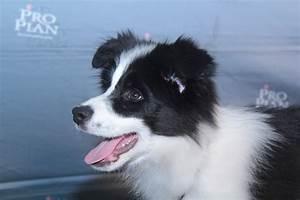
dog